Correspondence between the Ottoman sultan and the Cossacks

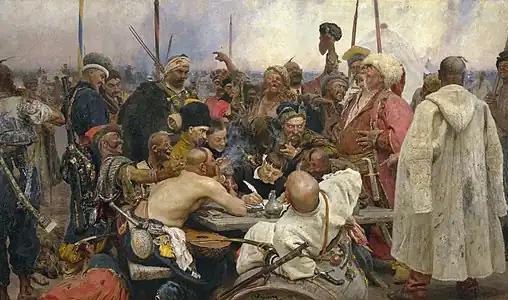
Ilya Repin's "Reply of the Zaporozhian Cossacks" (c. 1890)

The sultan–Cossack correspondence became extremely popular at the start of the Russo-Turkish War (1877–1878). By then, the most popularised versions of the story centred on the Zaporozhian Cossacks (from "beyond the rapids", Ukrainian: "za porohamy"), inhabiting the lands around the lower Dnieper River in Ukraine, who had supposedly just defeated Ottoman Empire forces in battle some time in the 1670s. However, despite his army having suffered this loss to them, Ottoman sultan Mehmed IV demanded that the Cossacks submit to Ottoman rule. The Cossacks, led by Ivan Sirko, replied in a characteristic manner; they wrote a letter, replete with insults and profanities. The late-19th-century painting by Ilya Repin, "Reply of the Zaporozhian Cossacks", exhibits the Cossacks' pleasure at striving to come up with ever more base vulgarities. In the 19th century, the historical Zaporozhian Cossacks were sometimes the subject of tales demonstrating admiration of their primitive vitality and contemptuous disregard for authority (in marked contrast to the more civilized subjects of the authoritarian Russian state). In 1913, famous French poet Guillaume Apollinaire wrote his own version of the "Reply of the Zaporozhian Cossacks to the Sultan of Constantinople" as an insert in the "Chanson du mal aimé" poem of his "Alcools" collection. In turn, this French version was adapted in singing as part of Leo Ferré's oratorio "La Chanson du mal-aimé", and a Russian translation was used as one of the poems in Dmitri Shostakovich’s fourteenth symphony.